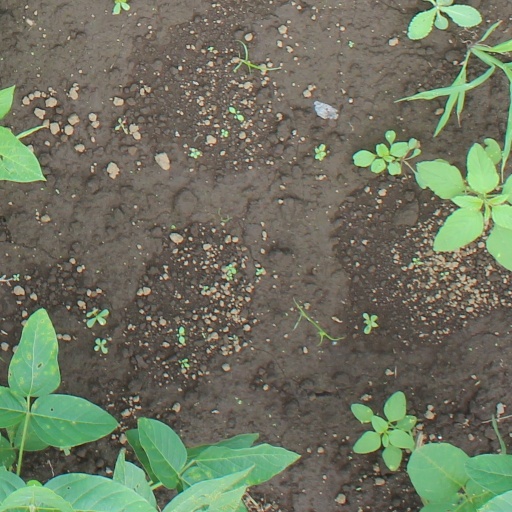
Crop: soybean